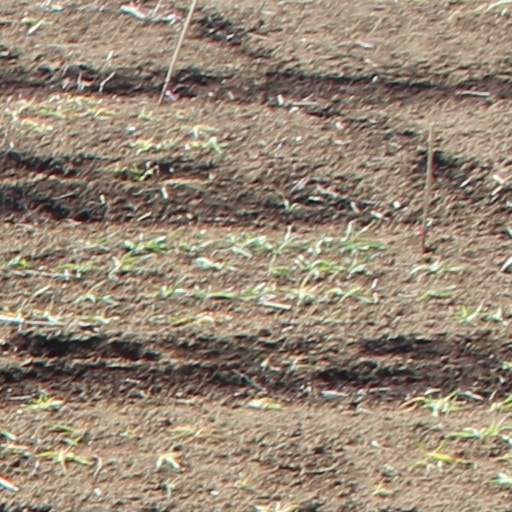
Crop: wheat